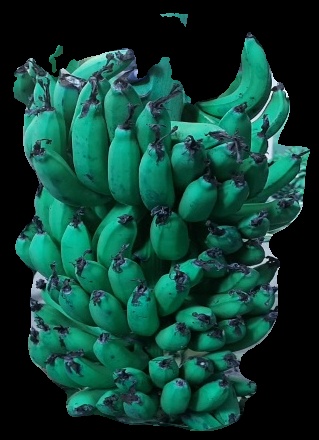
Variety: pachbale
Grade: grade3